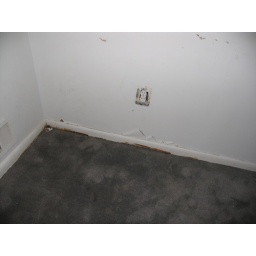
uh oh, even more work to do...the wall is not protected on the outside from water coming in